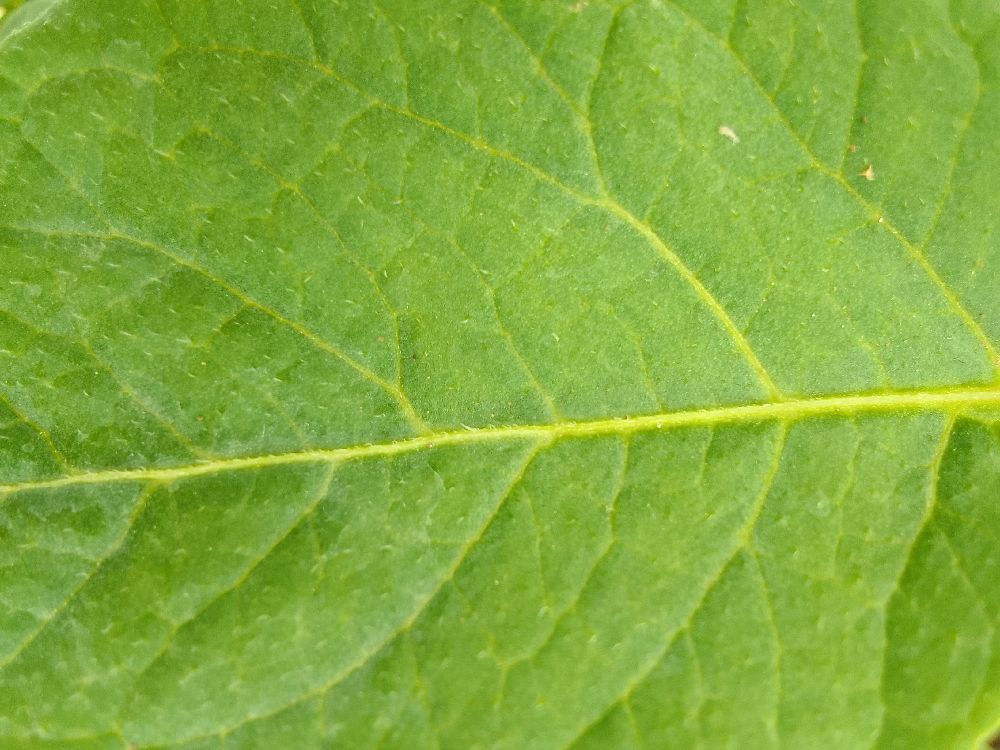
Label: Healthy